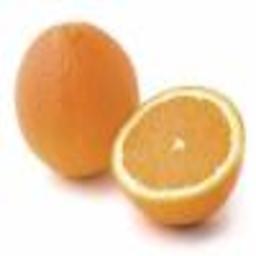
Label: peels